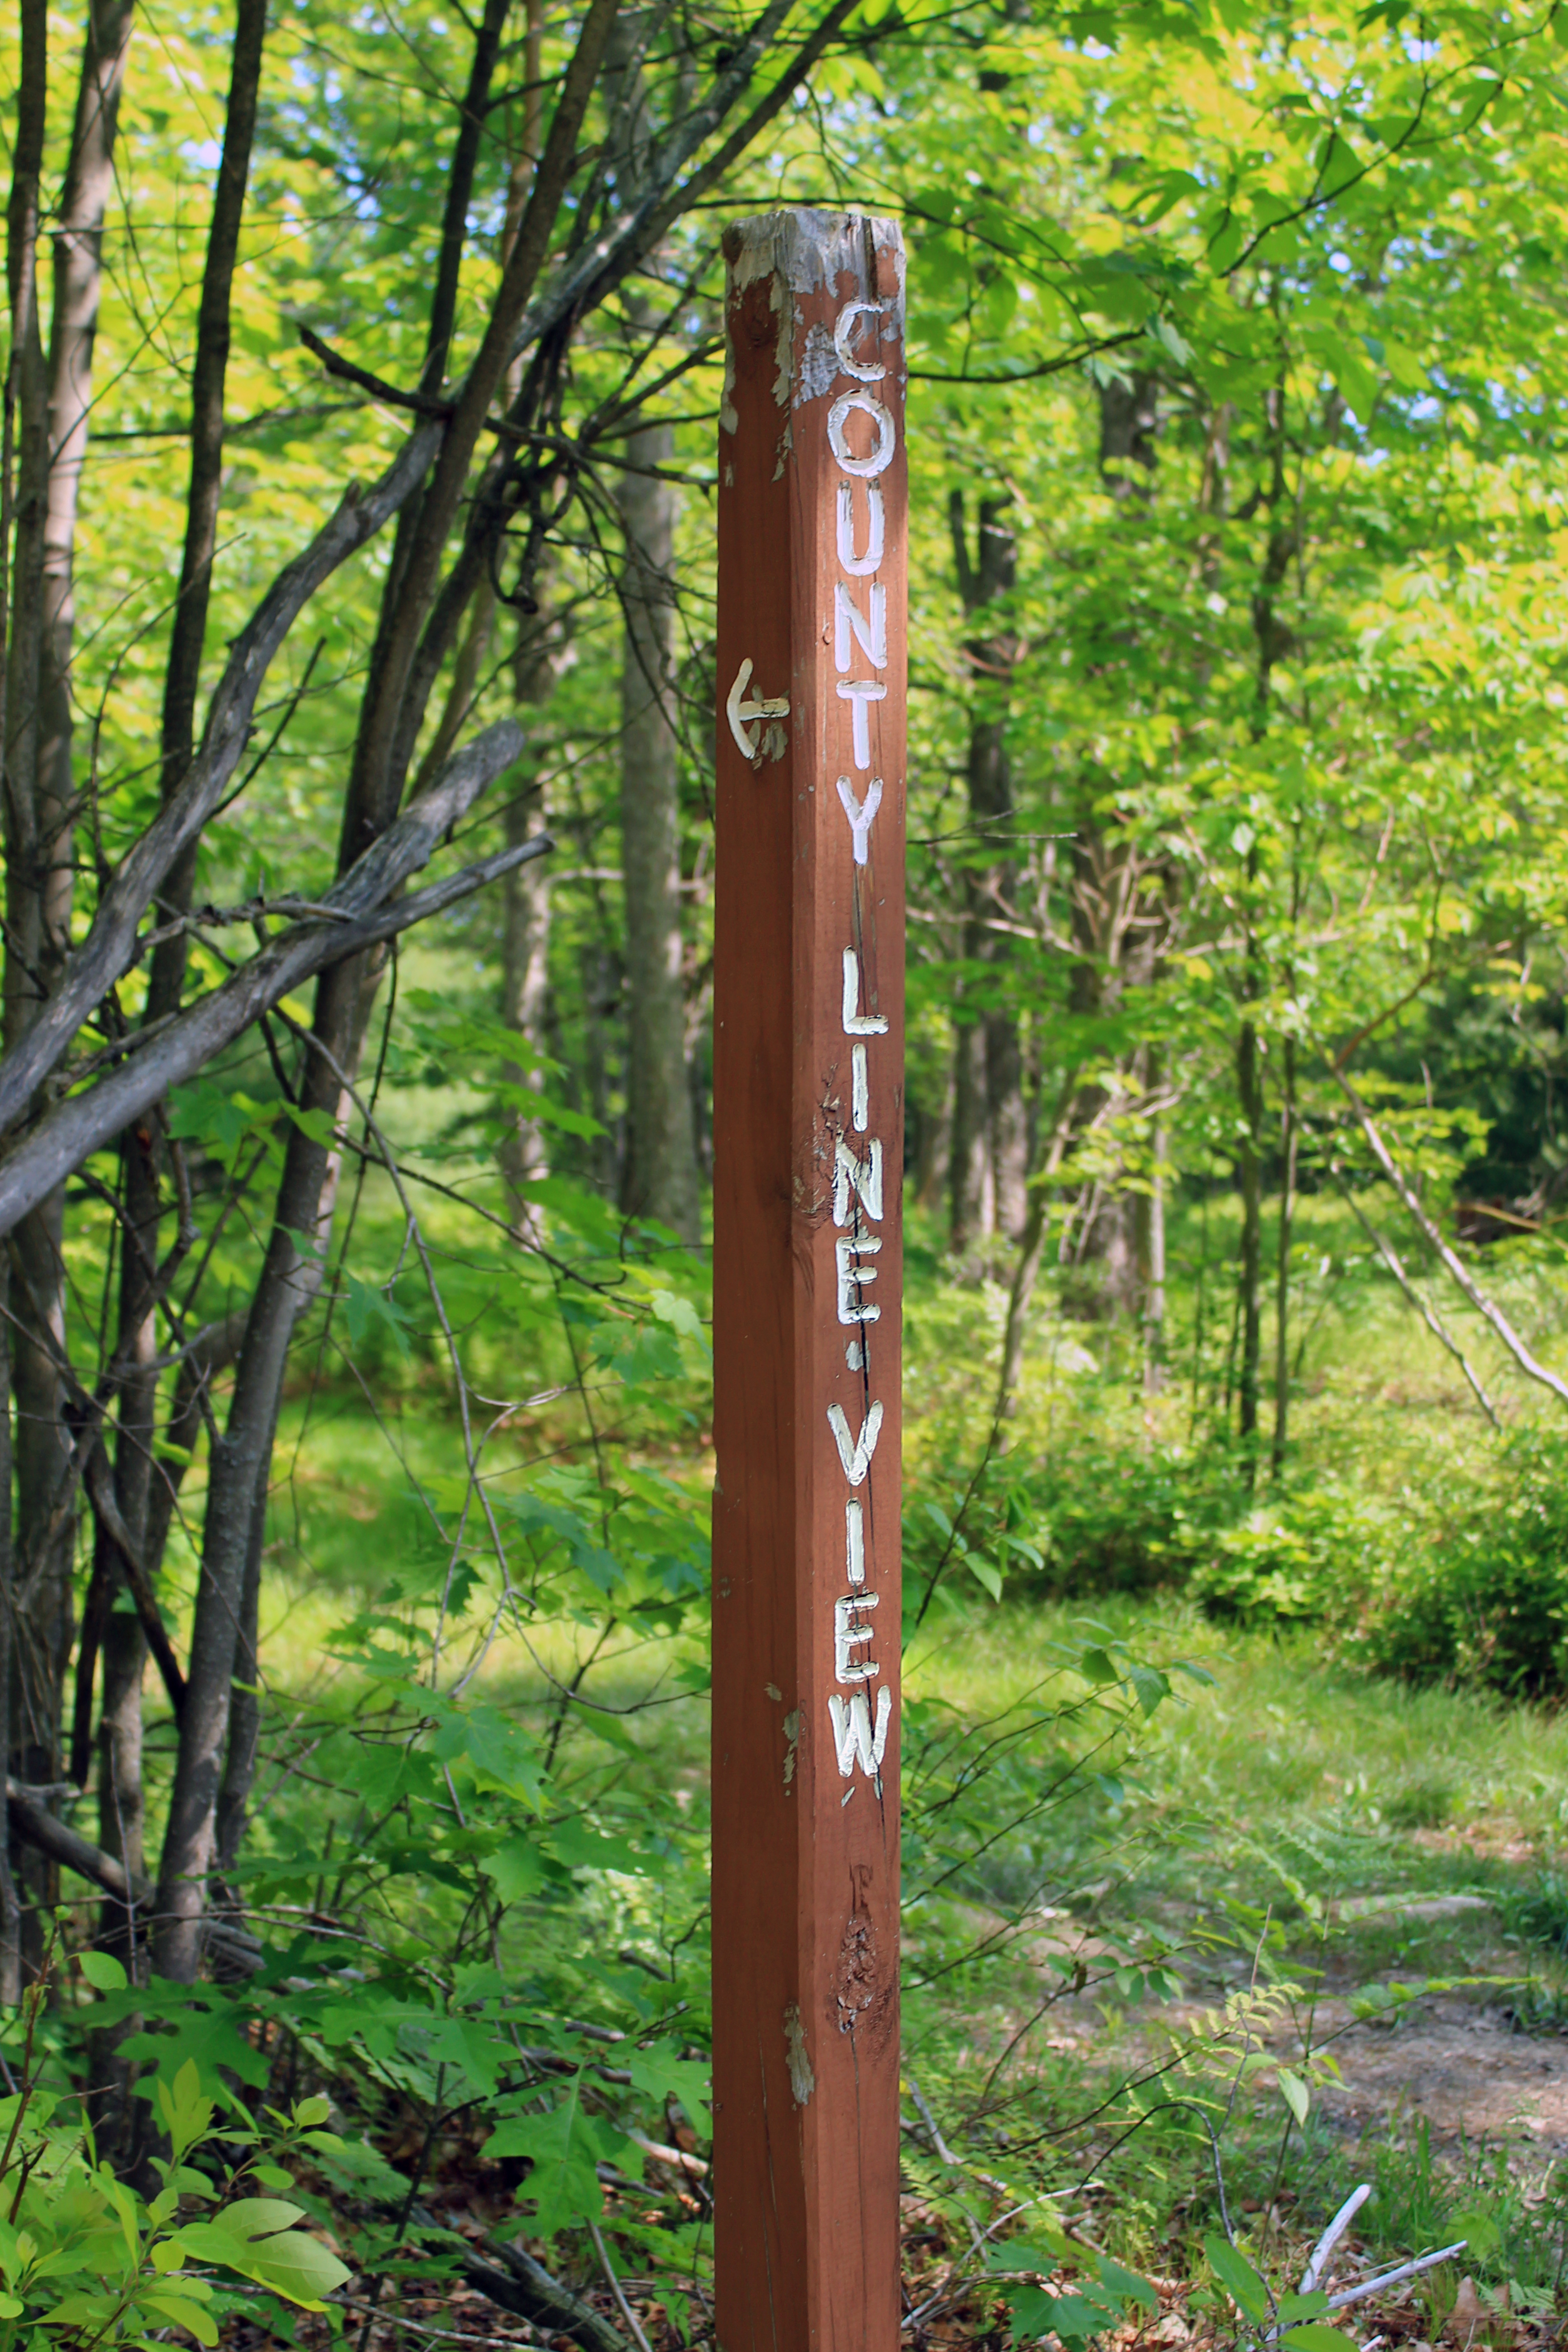
tree, forest, branch, wood, trail, leaf, flower, trunk, sign, spring, green, jungle, botany, garden, creativecommons, rainforest, clintoncounty, pennsylvaniawilds, pennsylvania, signpost, sproulstateforest, marker, countylineview, woodland, habitat, bamboo, natural environment, woody plant, outdoor structure